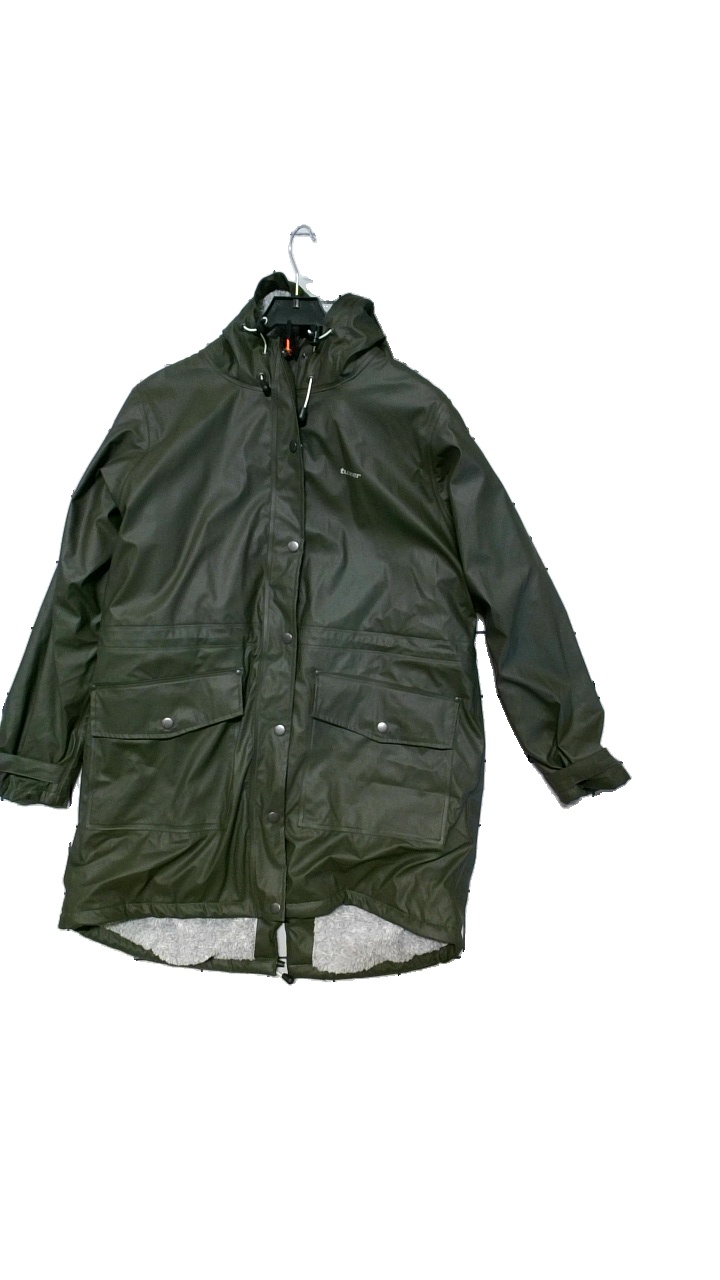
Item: Jacket (Ladies)
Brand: Tuxer
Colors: Green
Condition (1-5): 5
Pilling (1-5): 5
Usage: Reuse
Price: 150-250